Amanda Gorman

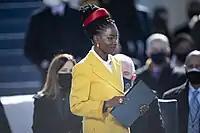
Gorman before reading "The Hill We Climb" at the inauguration of Joe Biden in 2021

Before her performance, Gorman told "CBS This Morning" co-host Anthony Mason: "One of the preparations that I do always whenever I perform is I say a mantra to myself, which is 'I'm the daughter of black writers. We're descended from freedom fighters who broke through chains and changed the world. They call me.' And that is the way in which I prepare myself for the duty that needs to get done." Soon after Gorman's performance at the inauguration, her two upcoming books, the poetry collection "The Hill We Climb" and a project for youth, "Change Sings: A Children's Anthem" – both scheduled for release in September 2021 – were at the top of Amazon's bestseller list. A book version of the poem "The Hill We Climb" was published in March 2021, with a foreword by Oprah Winfrey, and debuted at No. 1 on several bestseller lists, including "The New York Times" adult fiction and "USA Today". First printings of one million copies were announced for each of Gorman's three upcoming books.